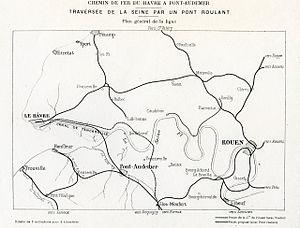
La ligne du Sud-Ouest désigne le chemin de fer qui devait relier, au tournant des XIXᵉ et XXᵉ siècles, le port du Havre à la rive gauche de la Seine, et, au-delà, à l'ouest et au sud-ouest de la France, grâce au franchissement du fleuve près de l'estuaire.